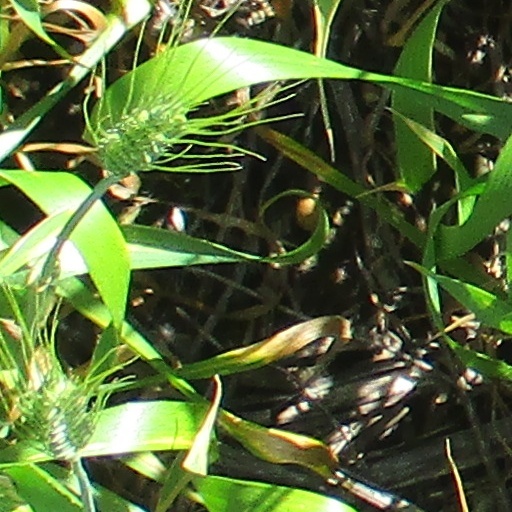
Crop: wheat